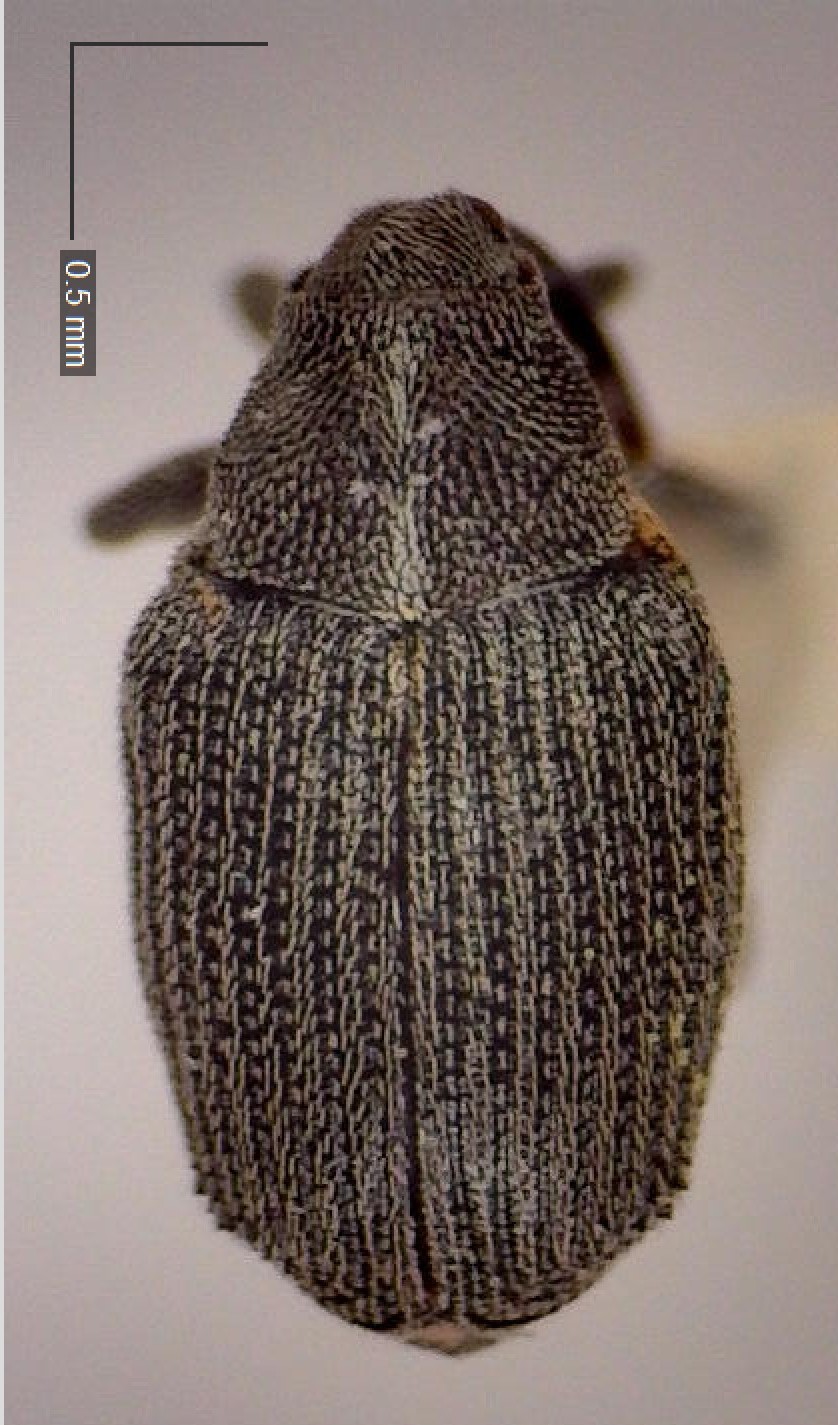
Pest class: Cabbage_seedpod_weevil